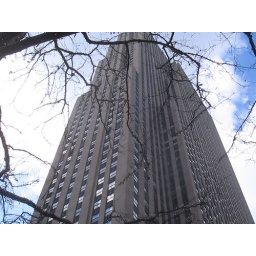
building with tree in the way - another artistic shot :-p